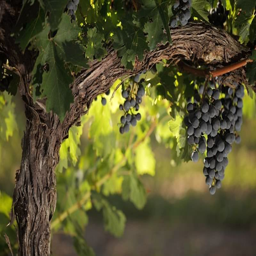
juicy black grapes ripen along the vine .